Delia Derbyshire

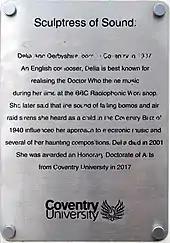
Plaque honouring Derbyshire, at Coventry University

A blue plaque was unveiled at Derbyshire's former home of 104 Cedars Avenue, Coventry, on 15 June 2017 as part of a BBC initiative celebrating important musicians and venues. The ceremony was performed by former "Doctor Who" actors Colin Baker and Nicola Bryant along with BBC Coventry & Warwickshire presenter Vic Minett.